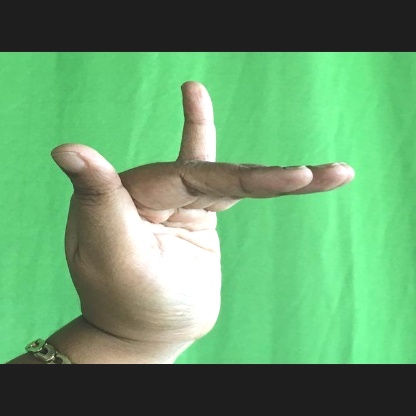
Mudra: Mrigasirsha